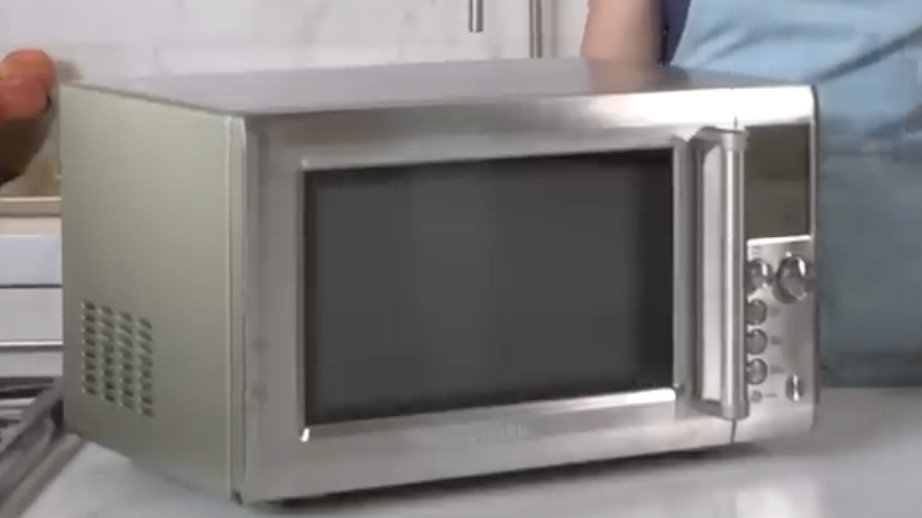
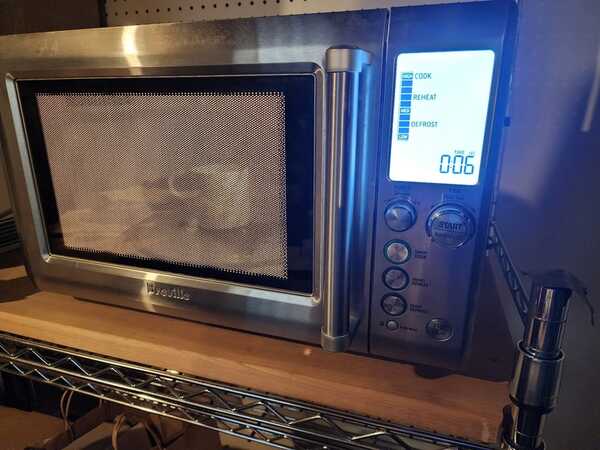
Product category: misc
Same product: yes